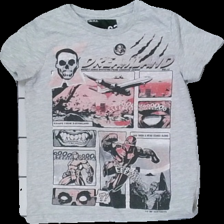
View: front
Type: T-shirt
Category: Children
Brand: Skill
Colors: Grey, Black, Red
Material: 70% bomull 30% polyester
Pattern: Logo print
Cut: C-collar
Size: 134
Season: All
Damage: nopprigt
Damage location: top center
Damage 2: nopprigt
Damage 2 location: middle center
Damage 3: nopprigt
Damage 3 location: middle center
Price range: <50
Recommended usage: Export
Description: t-shirt med tryck
Comment: nopprig och urtvättad